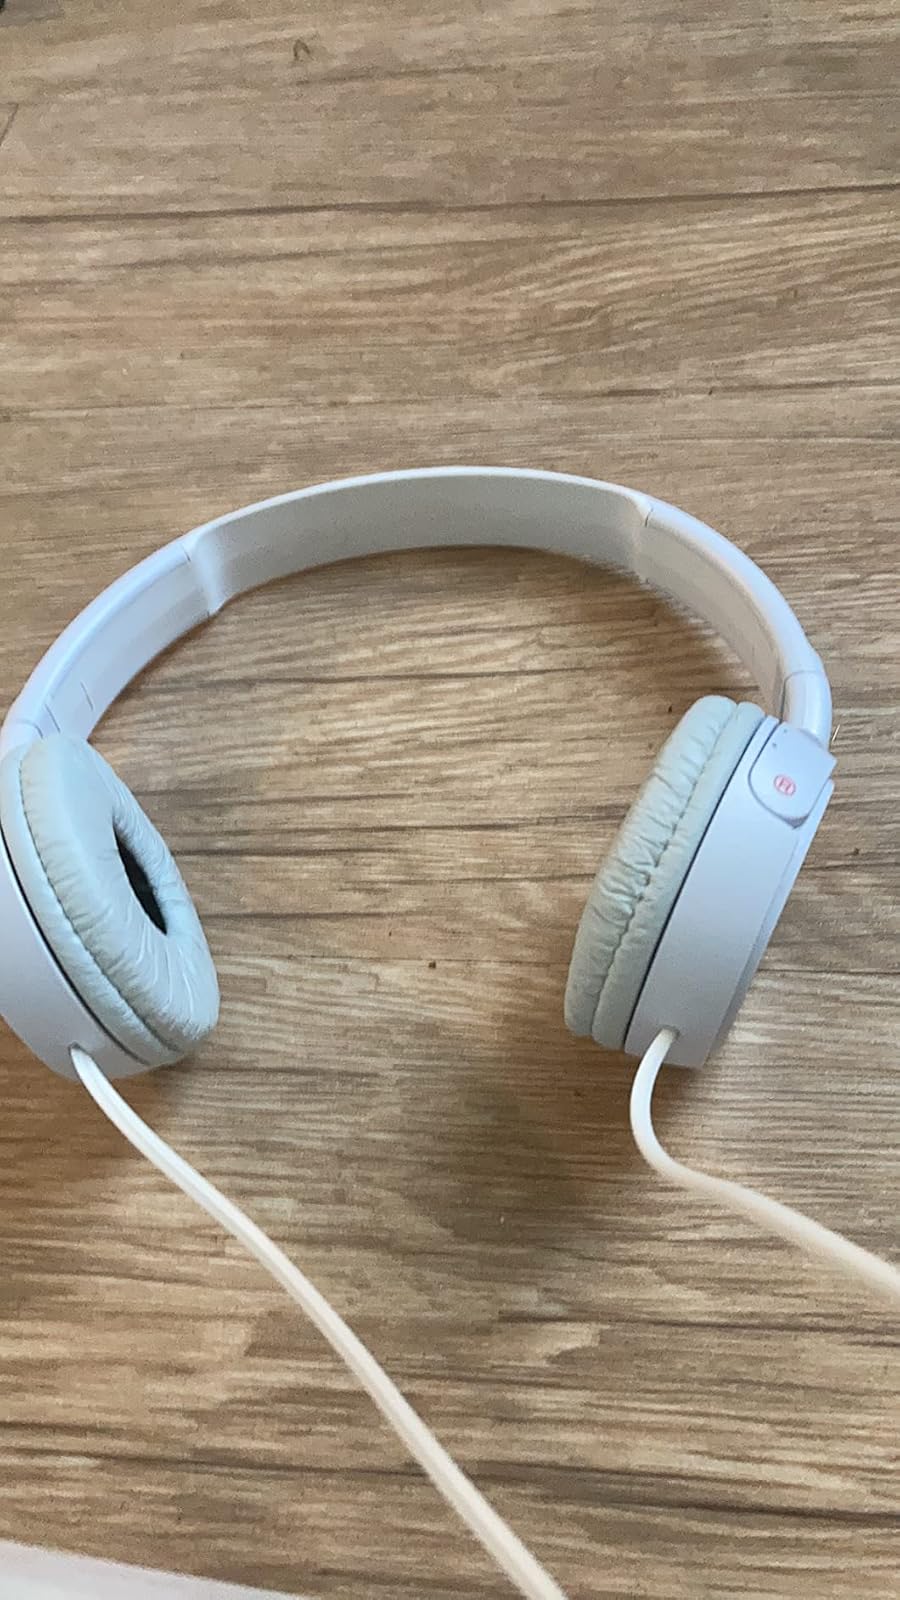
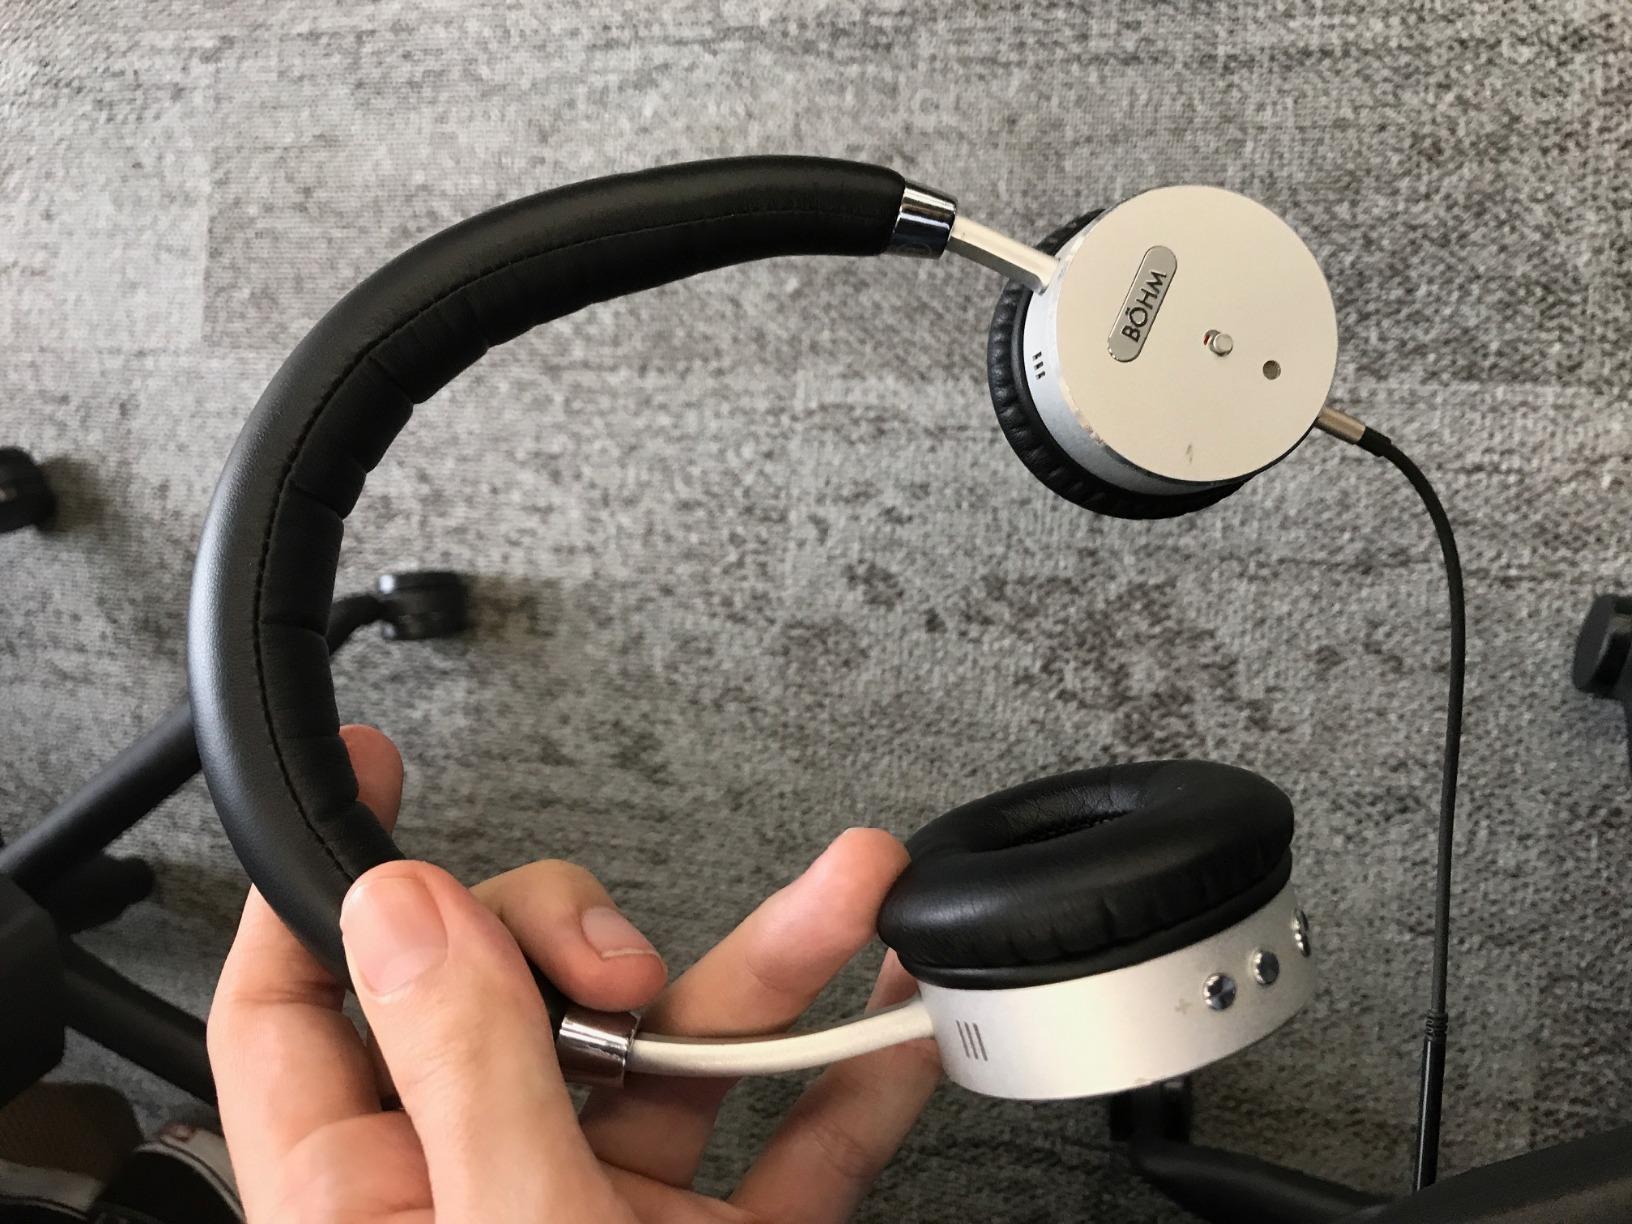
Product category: headphones
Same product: no